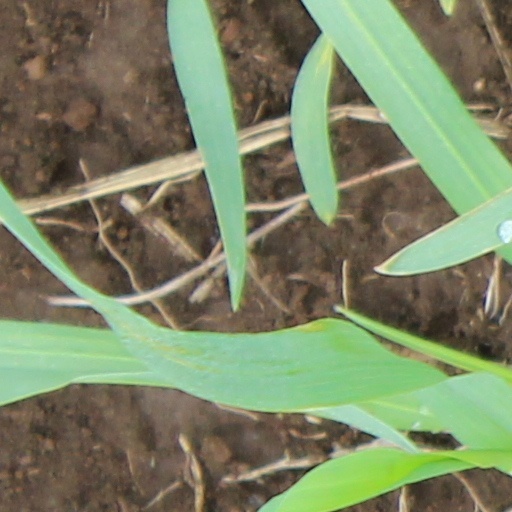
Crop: wheat